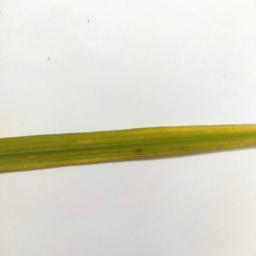
Label: Rice___Brown_Spot